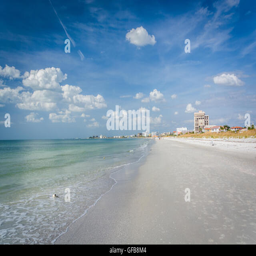
bodies of water and beach